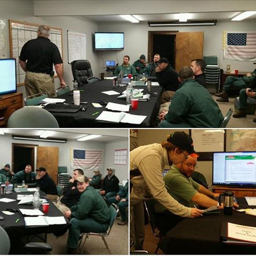
best team in the country